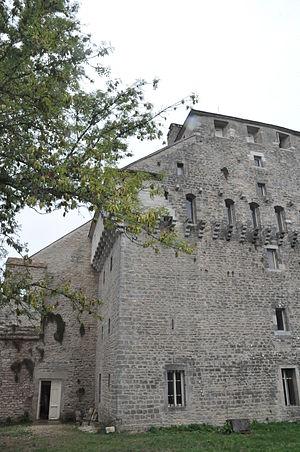
Château de Vallerois-le-Bois (Classé) This building is indexed in the Base Mérimée, a database of architectural heritage maintained by the French Ministry of Culture,
Le château de Vallerois-le-Bois est un château fort situé sur le territoire de la commune française de Vallerois-le-Bois dans le département de la Haute-Saône et la région de Bourgogne-Franche-Comté. Il a été édifié au XIIᵉ siècle puis fortement remanié au cours des siècles suivants ; détruit en partie durant la Révolution, il conserve des éléments architecturaux des XVIᵉ et XVIIᵉ siècles. Propriété privée, il fait, depuis 1992, l’objet d’importants travaux de restauration.